International Loadstar

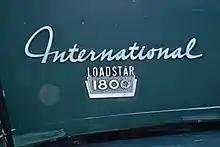
1962-1971 Loadstar hood badging

Models other than semi-tractors had vacuum assisted hydraulic drum brakes standard. Air over hydraulic and full air brakes were available. A driven front axle and tandem rear axles were available on some models (cab-over-engine models could have neither). Loaded weights were from and up to including trailers.